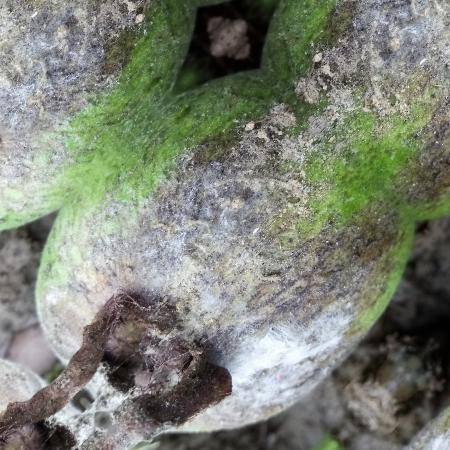
Label: Phytopthora